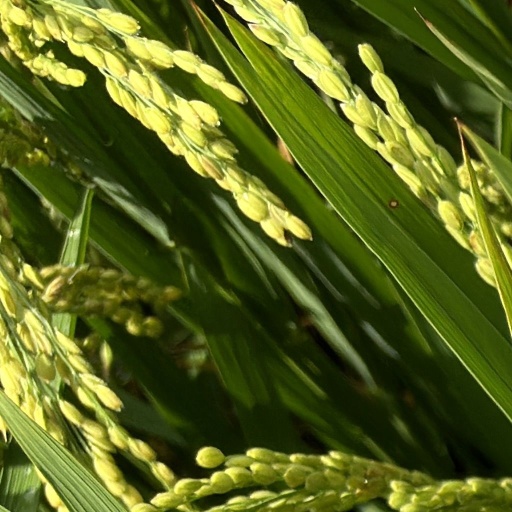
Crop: rice